Wallkill Valley Rail Trail

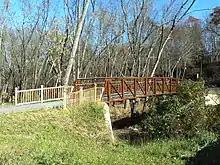
A footbridge connecting the parking area of the Sojourner Truth park with the trail

The Gardiner section was in such a state of disrepair in 2004 that the Wallkill Valley Land Trust almost closed it. Gardiner received a $100,000 grant from the New York State Office of Parks, Recreation and Historic Preservation in December 2006, and the purchase was completed in 2007. The state provided an additional $5,000 to maintain the trail.